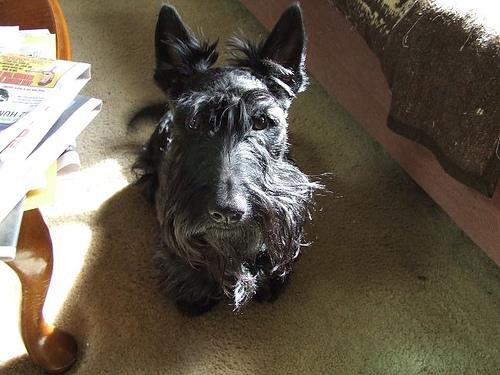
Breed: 206-n000037-Scotch_terrier